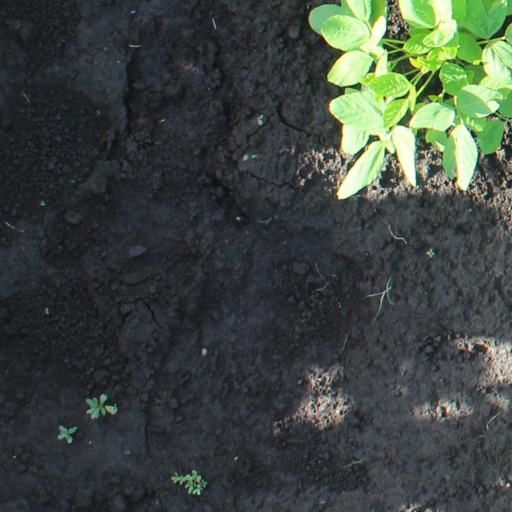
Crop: soybean